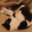
Label: cat